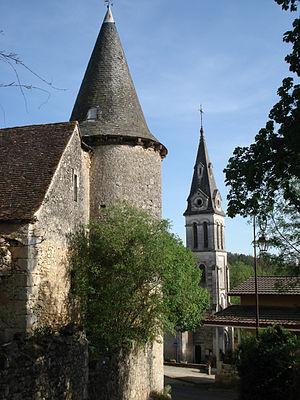
Campsegret (Dordogne)
Campsegret est une commune française située dans le département de la Dordogne, en région Nouvelle-Aquitaine.